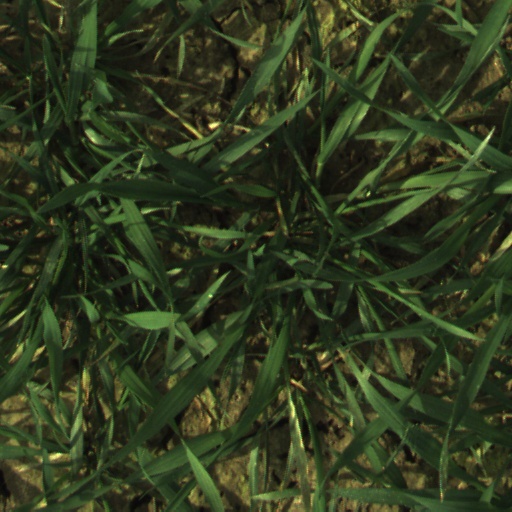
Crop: wheat